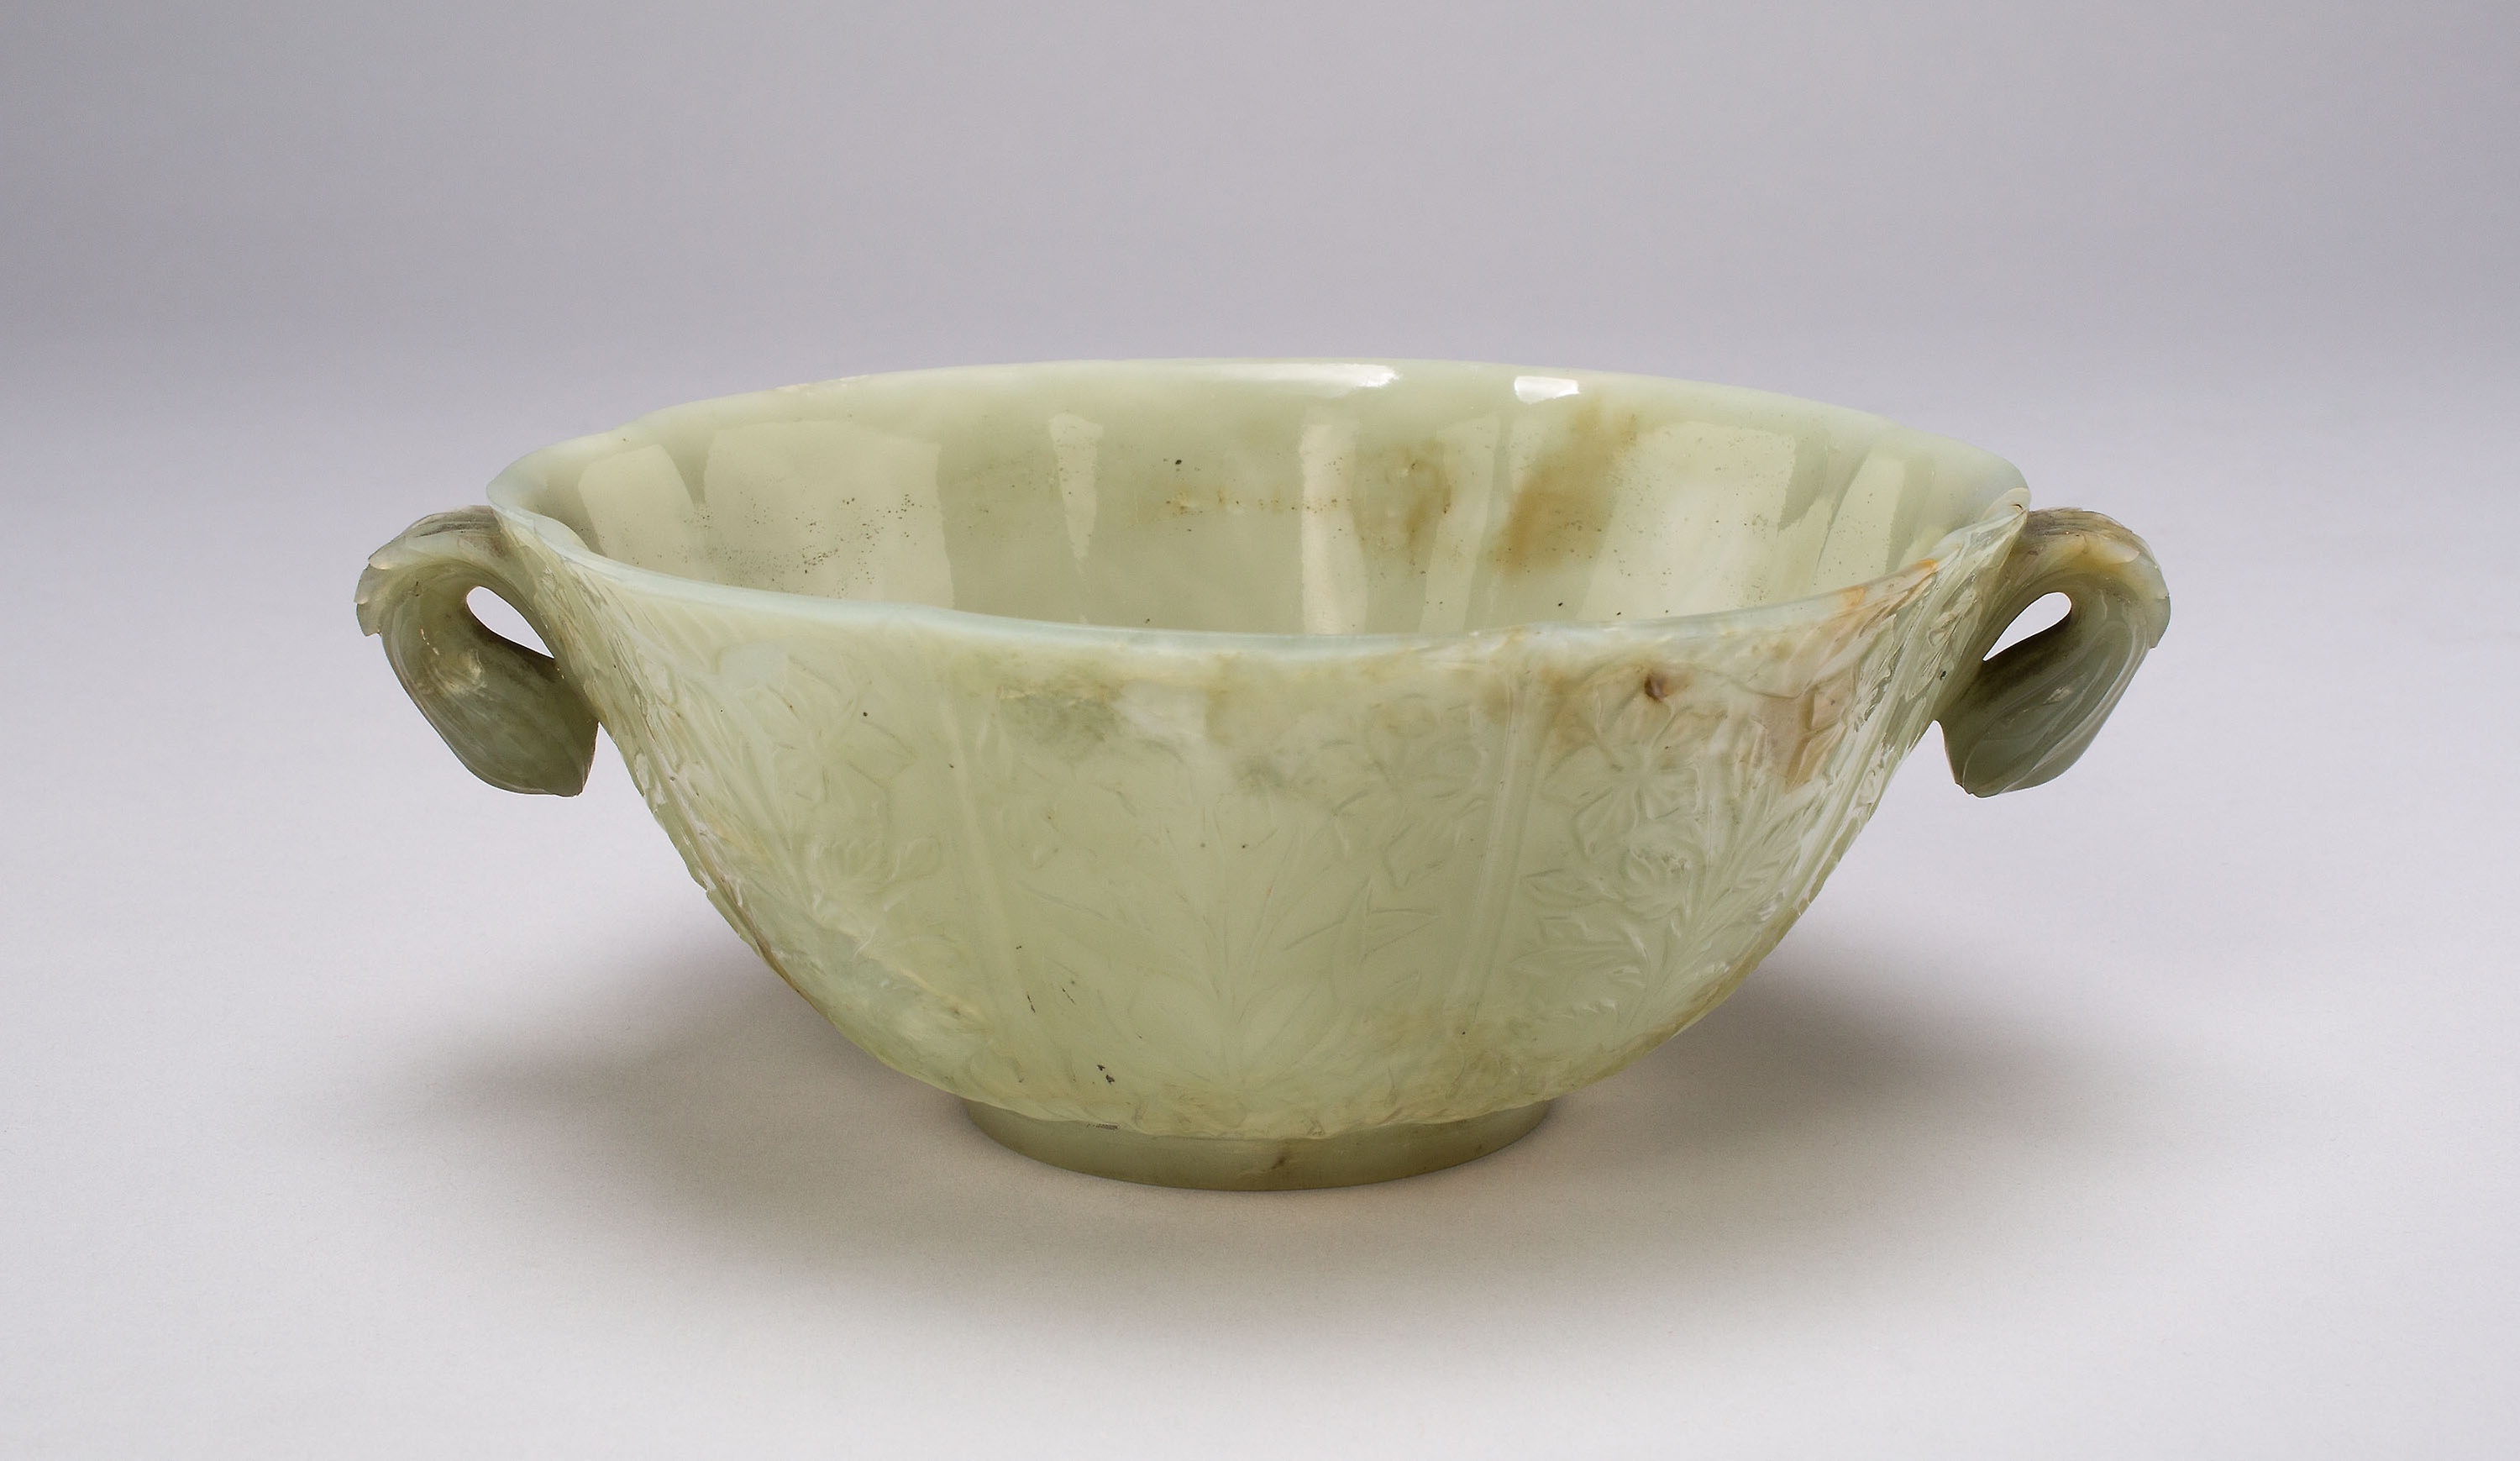
earthenware, tableware, serveware, dishware, bowl, ceramic, pottery, cup, porcelain, drinkware, mixing bowl, Sauce boat